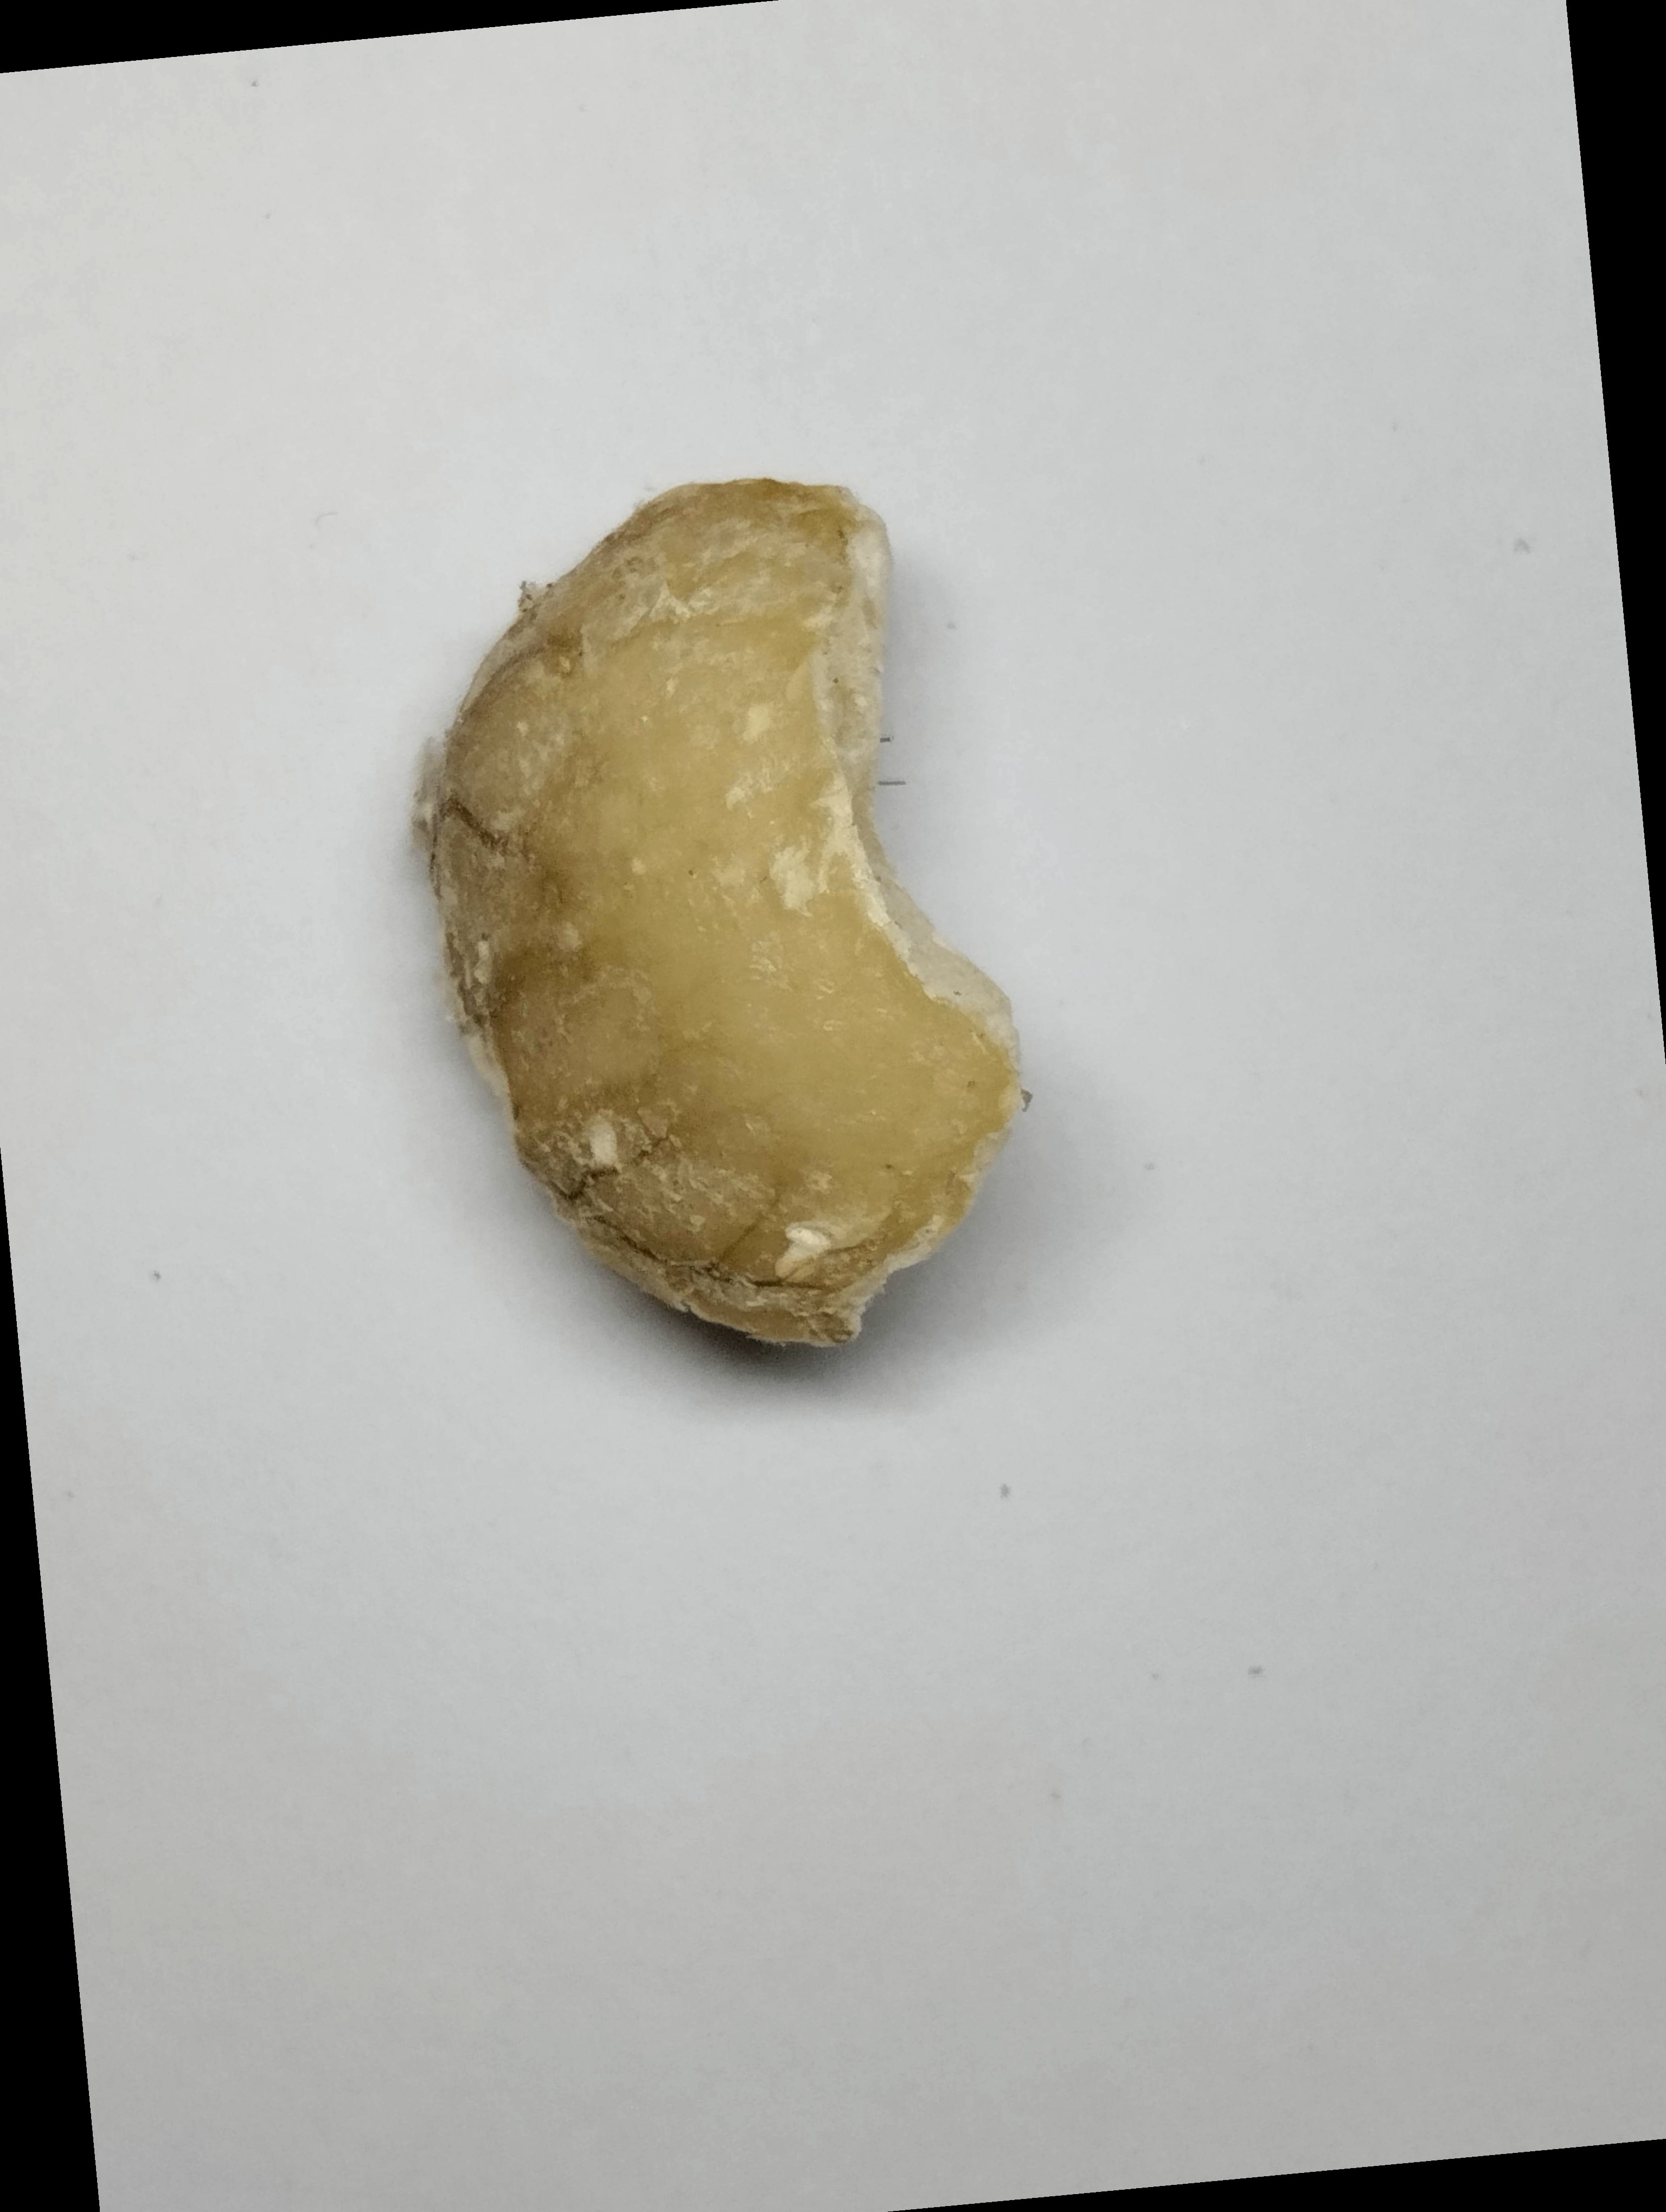
Label: rusak (damaged seed)